Phalaenopsis amboinensis

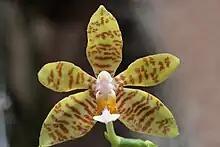
"Phalaenopsis amboinensis" found in Maluku.

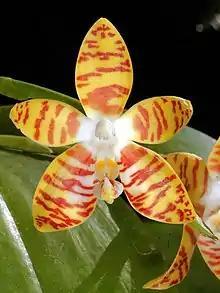
"Phalaenopsis amboinensis" found in Sulawesi

"Phalaenopsis amboinensis" has two flower variations. The orchids in the Sulawesi region have dark yellow flowers with thick dark brown lines. The orchids in the Maluku region have light yellow flowers with thin light brown lines. The orchid's flowers bloom late winter to early spring lasting throughout the summer. The flowers range from 4.5–5 centimeters (1.7–2 in) in size and have elliptical petals. Multiple flowering stems grow 15–20 centimeters (5.9–7.9 in) from the base of the orchid which creates several fragrant, long-lasting flowers at once. Five to six leaves grow in a distichous arrangement at the base of the plant. The leaves are elliptical in shape ranging from 22–25 centimeters (8.6–9.8 in) in length and 7–8 centimeters (2.8–3.1 in) in width and are thick and glabrous.